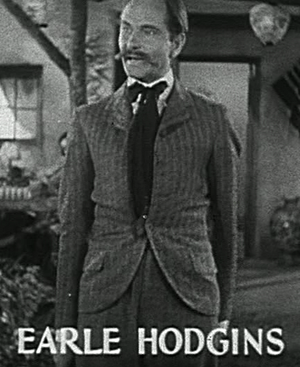
Earle Hodgins est un acteur américain né le 6 octobre 1893 à Salt Lake City, mort le 14 avril 1964 à Hollywood.
Oh, Susanna! est un western américain réalisé par Joseph Kane sorti en 1936. Le titre vient de la chanson Oh! Susanna qui est interprétée plusieurs fois dans le film.